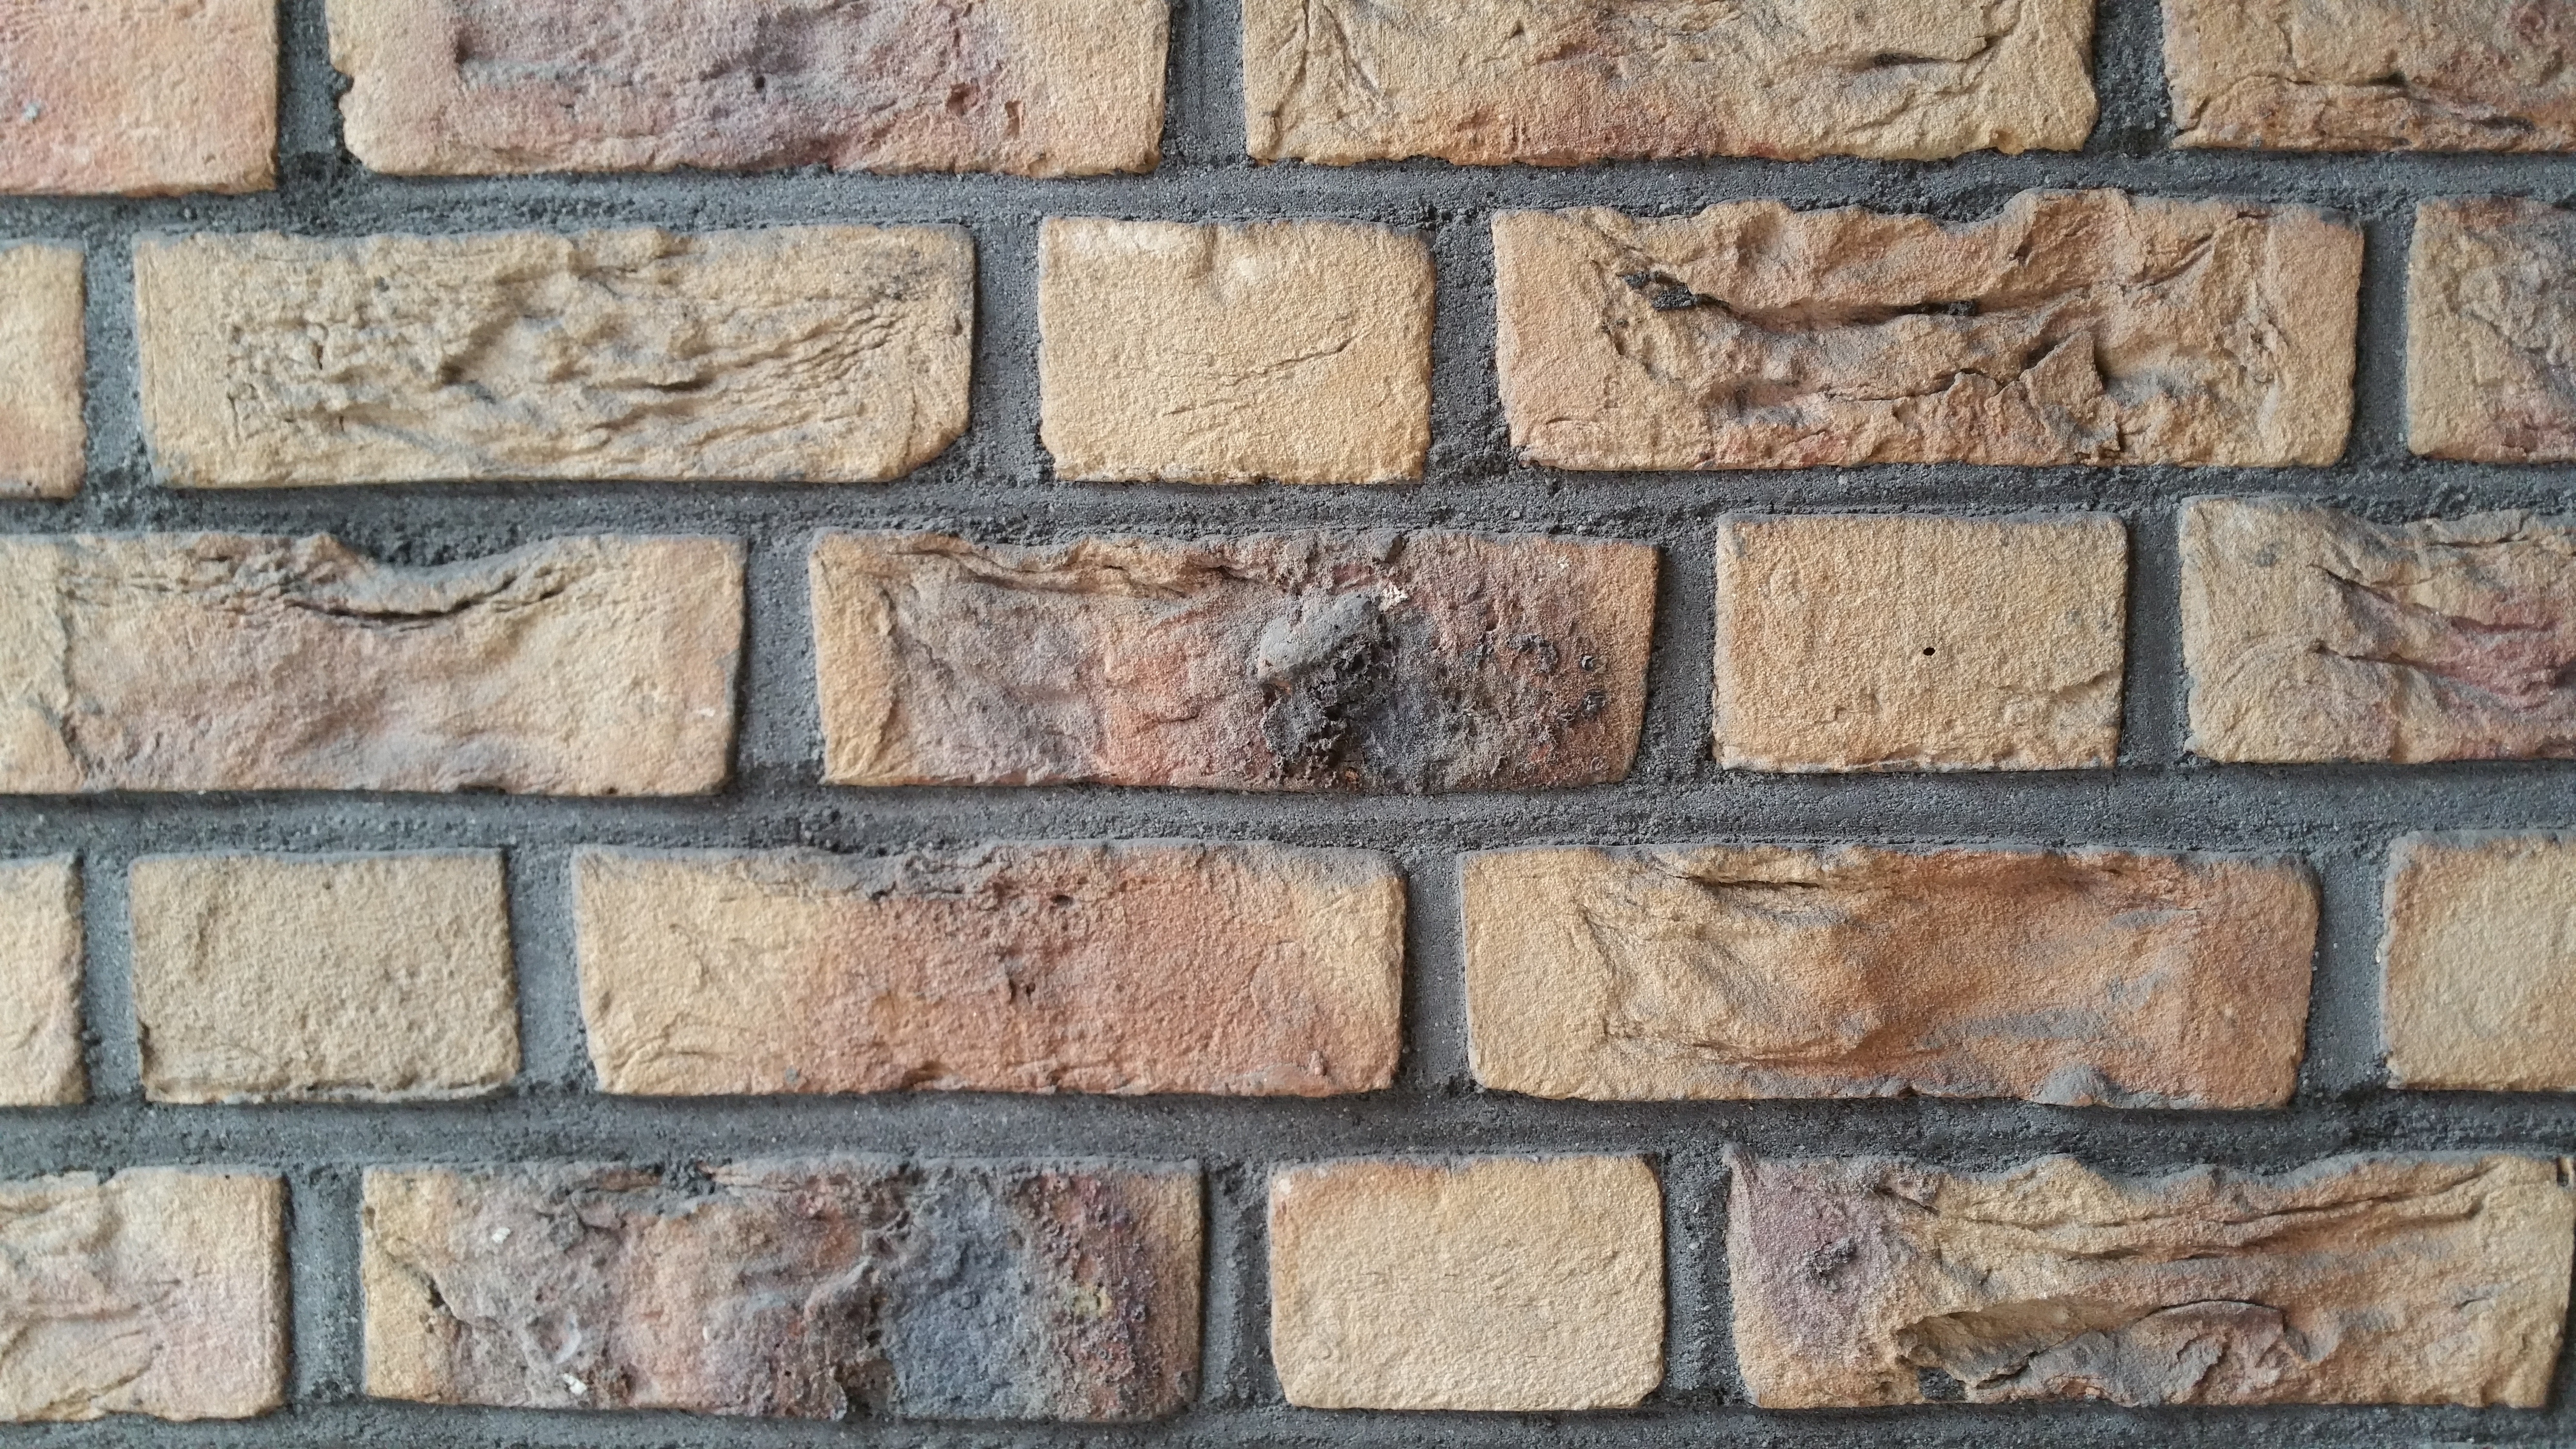
texture, floor, wall, stone, pattern, stone wall, brick, material, background, brickwork, masonry, natural stone, flooring